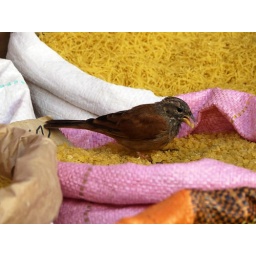
These sparrrow-like birds kept raiding a rice and grain stall in the market in Essaouira